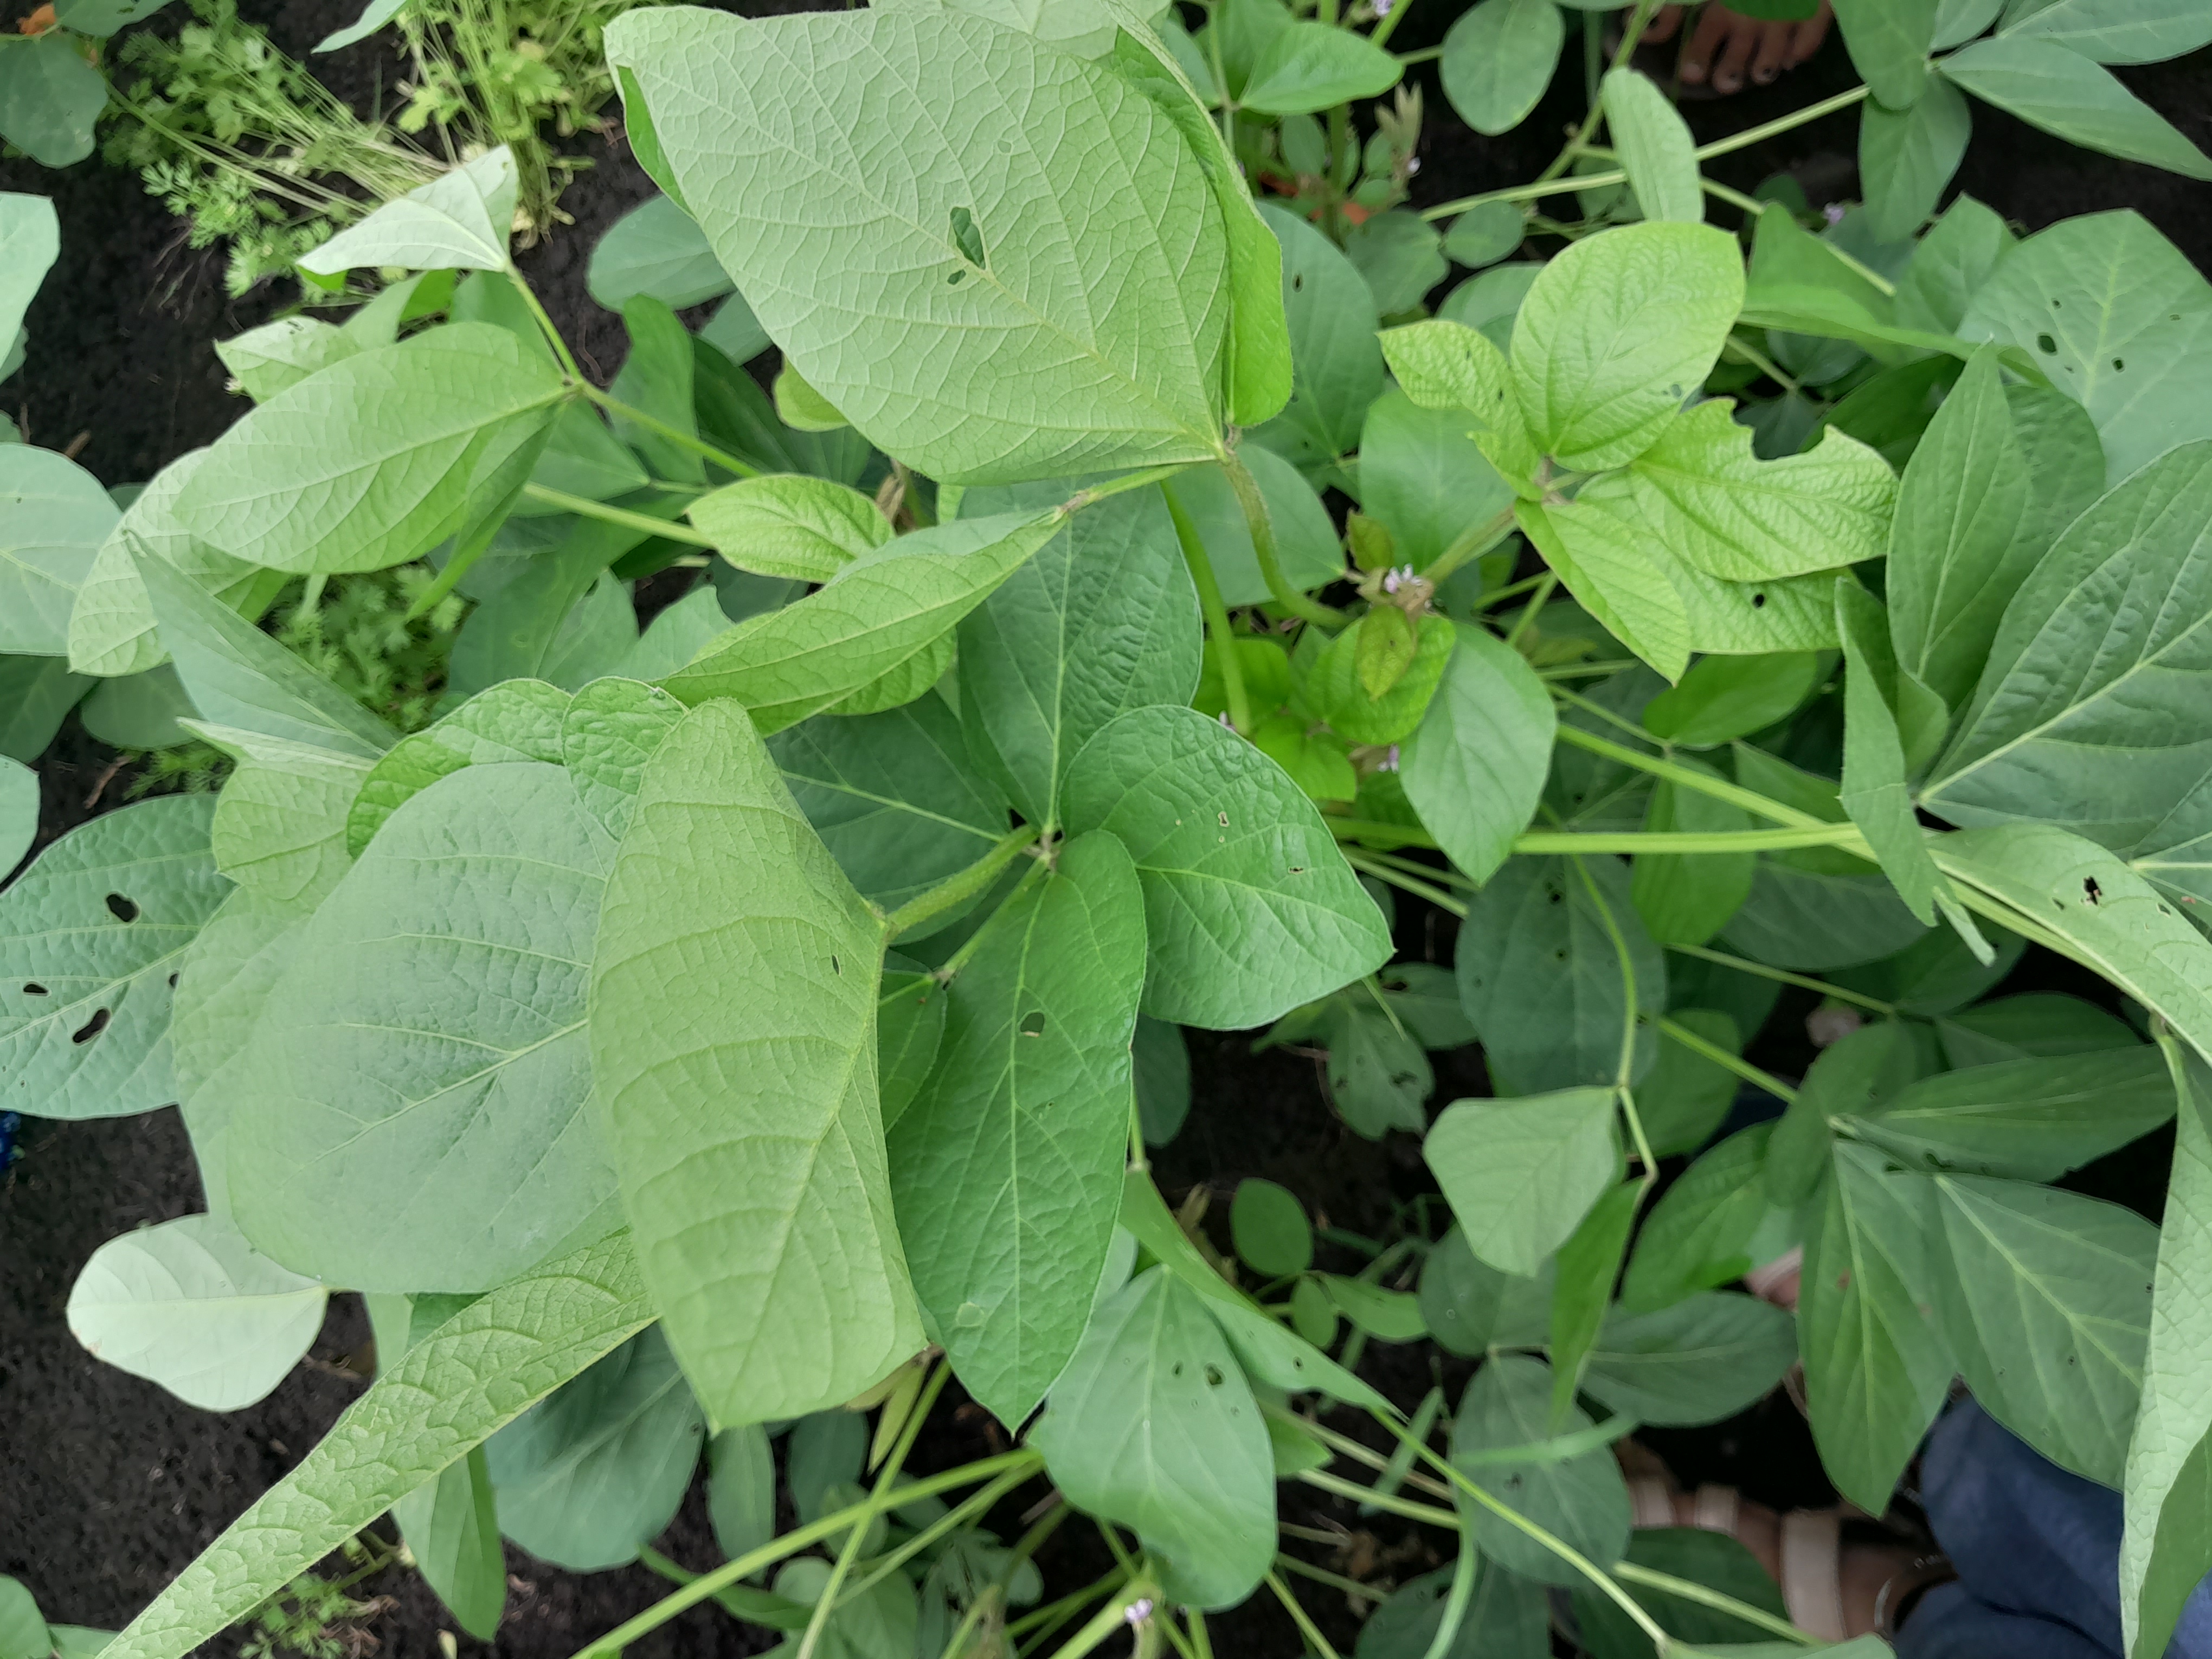
Label: Healthy